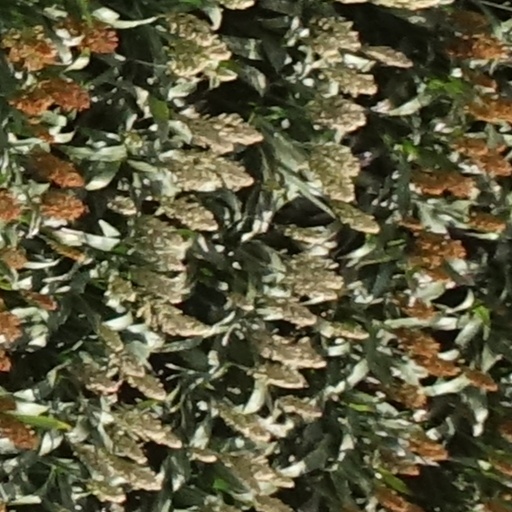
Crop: sorghum